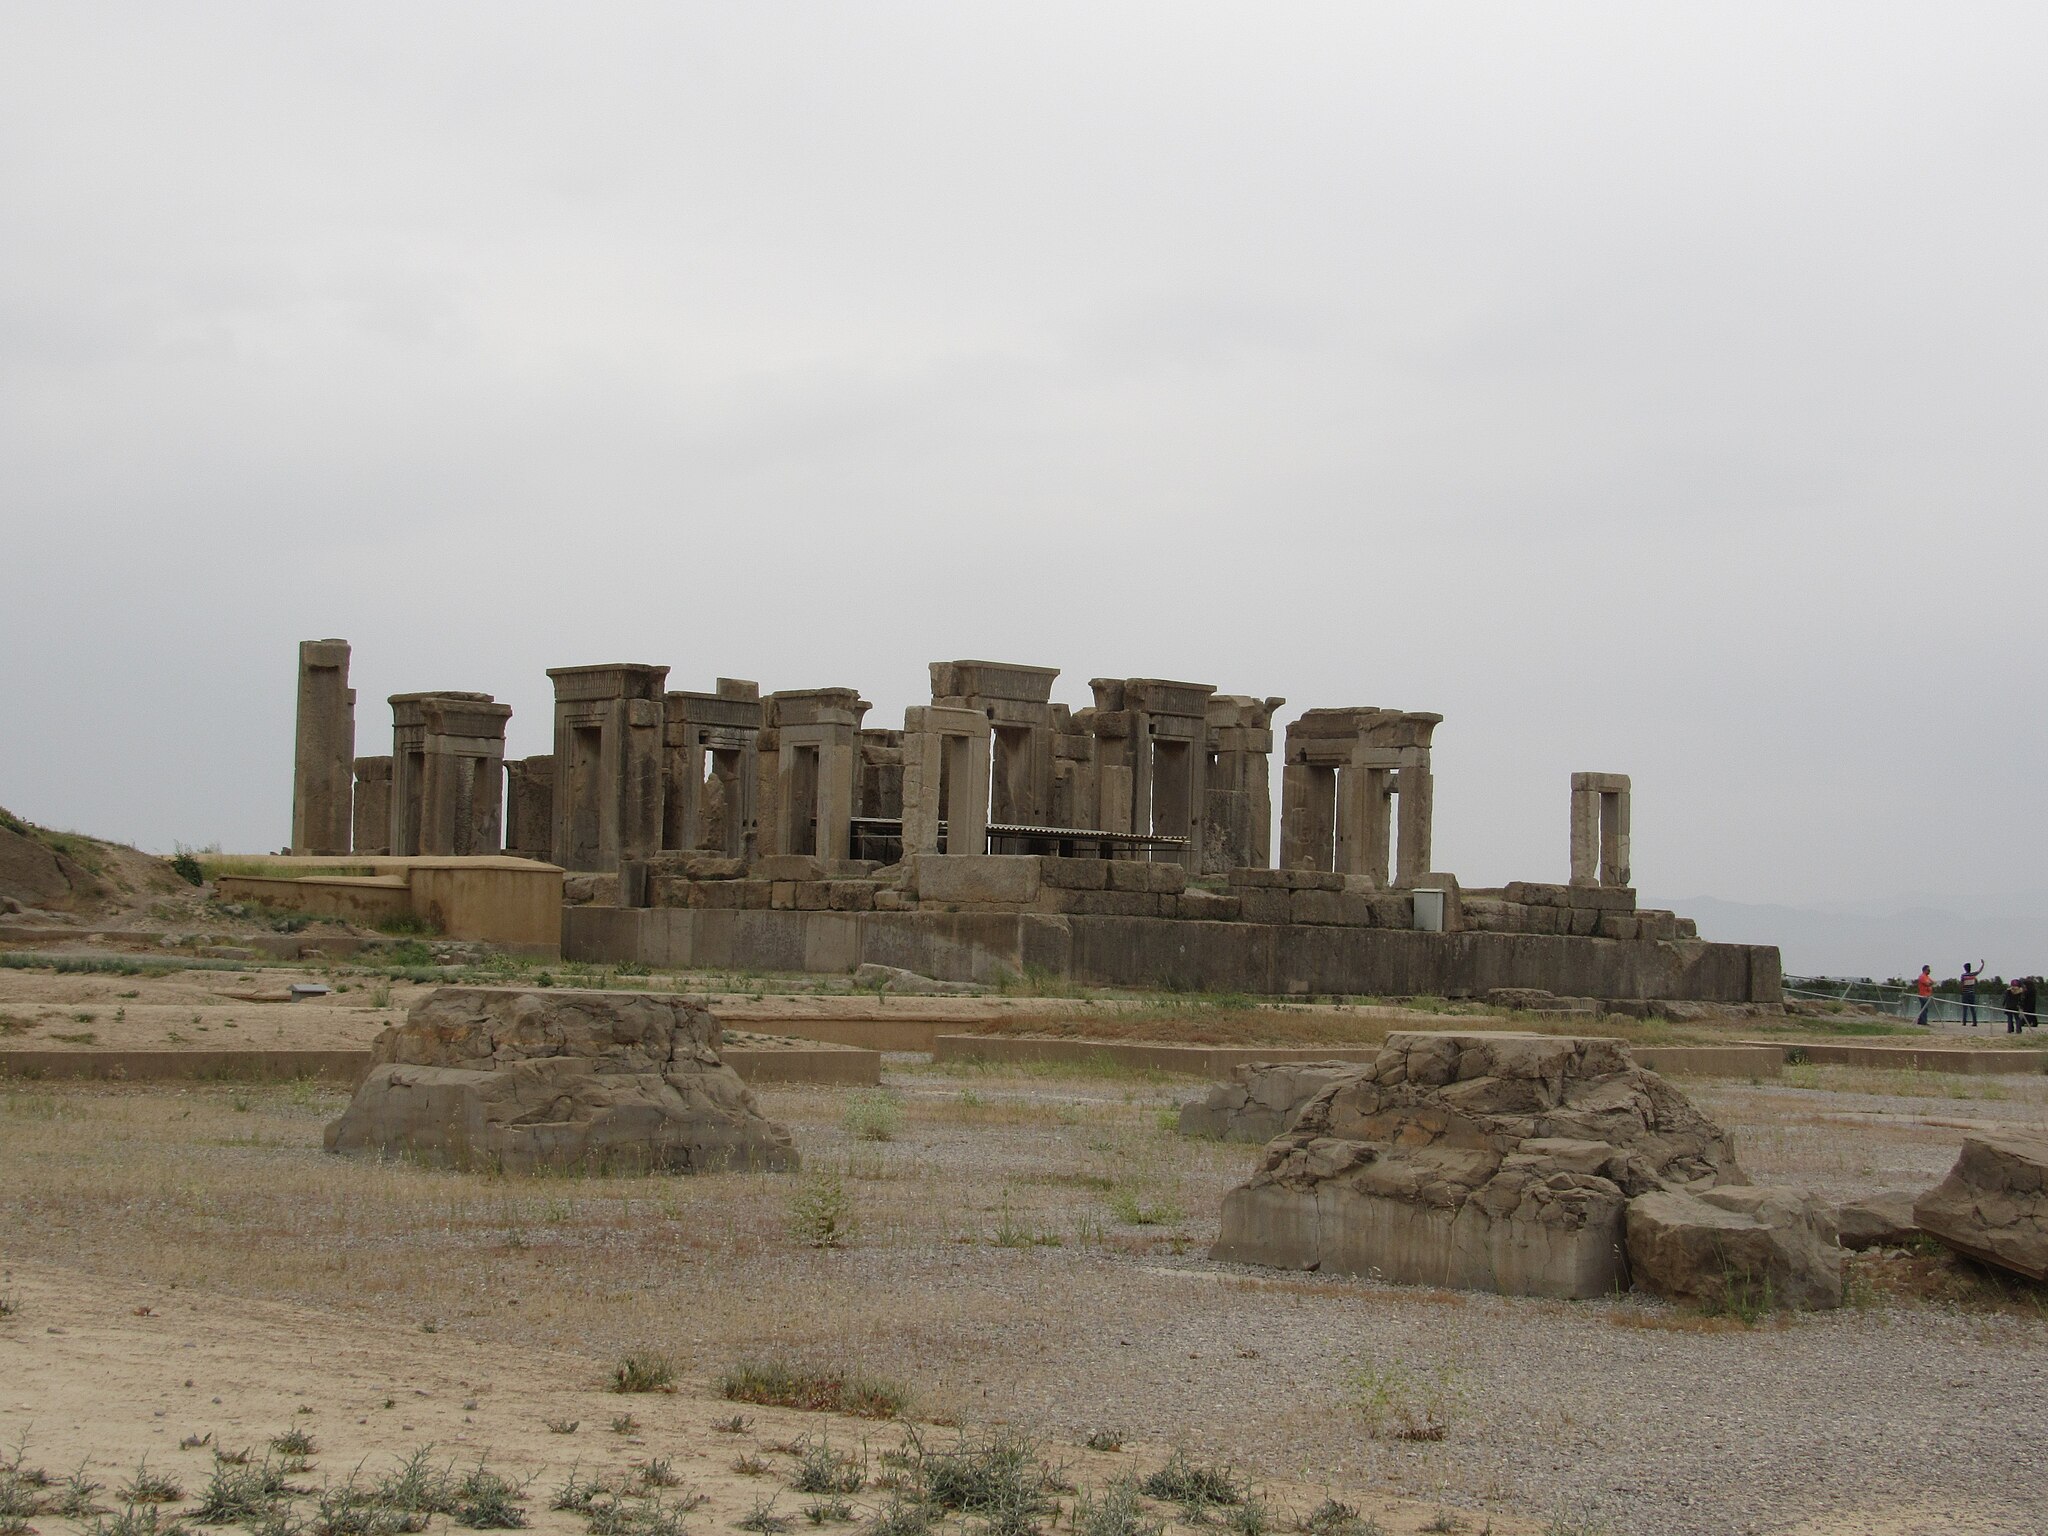
Title: Persepolis - 3
Date: 2017-05-05 12:28:39
Categories: Images from Wiki Loves Monuments 2018, Self-published work, Cultural heritage monuments in Iran with known IDs, Uploaded via Campaign:wlm-ir, Images from Wiki Loves Monuments in Marvdasht, Iran photographs taken on 2017-05-05, Images from Wiki Loves Monuments 2018 in Iran, Remote views of Tachara